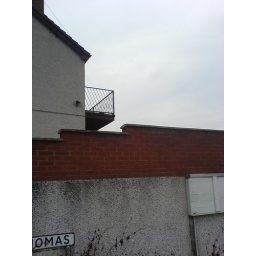
Insert balcony A in fence B